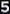
Number: 5